William Rogers (Australian politician)

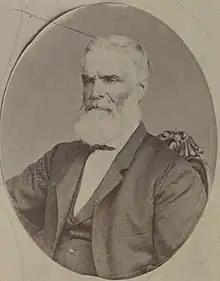
Rogers ca. 1872

William Rogers (22 July 1818 – 26 August 1903) was a politician in the early days of the colony of South Australia.